Kenya at the 2016 Summer Paralympics

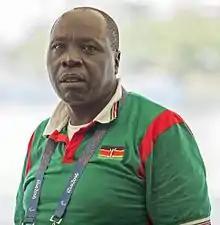
Kenyan rowing coach, Marco Galeon

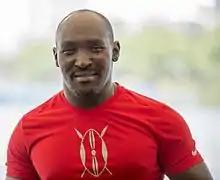
Kenyan rowing competitor, Itaken Kipelian

Rowing made a commitment to developing the sport in Africa, with three countries getting four totals bearths to the Rio Games: Kenya, Zimbabwe and South Africa. Only the South African boat in the LTAMix4+ made it through to the finals.